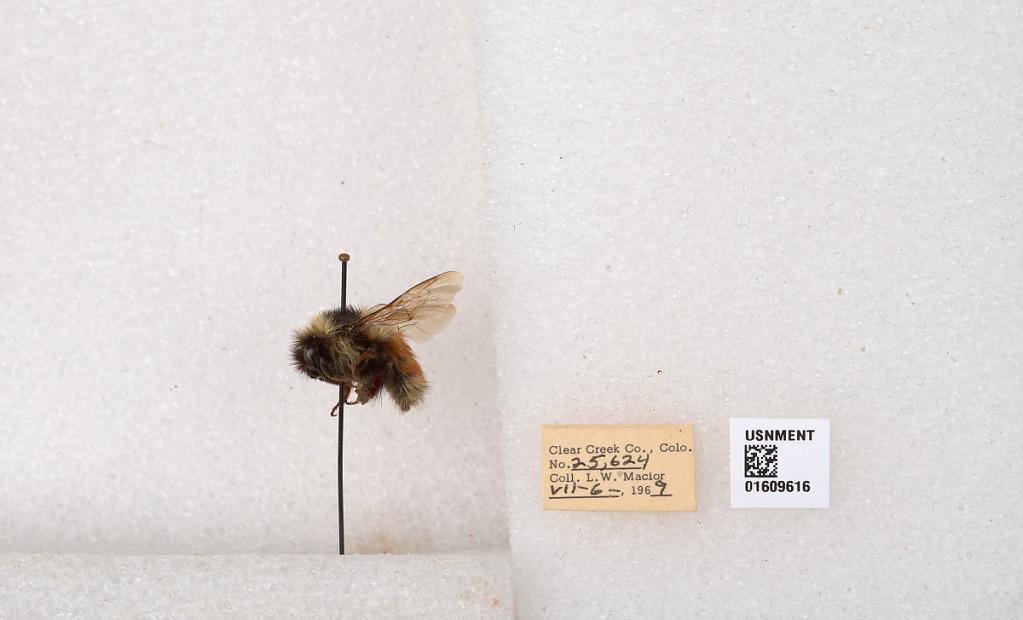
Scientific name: Bombus (Pyrobombus) sylvicola Kirby
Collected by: L. Macior
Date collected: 1969-7-6
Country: United States
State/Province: Colorado
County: Clear Creek
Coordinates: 39.6856, -105.645